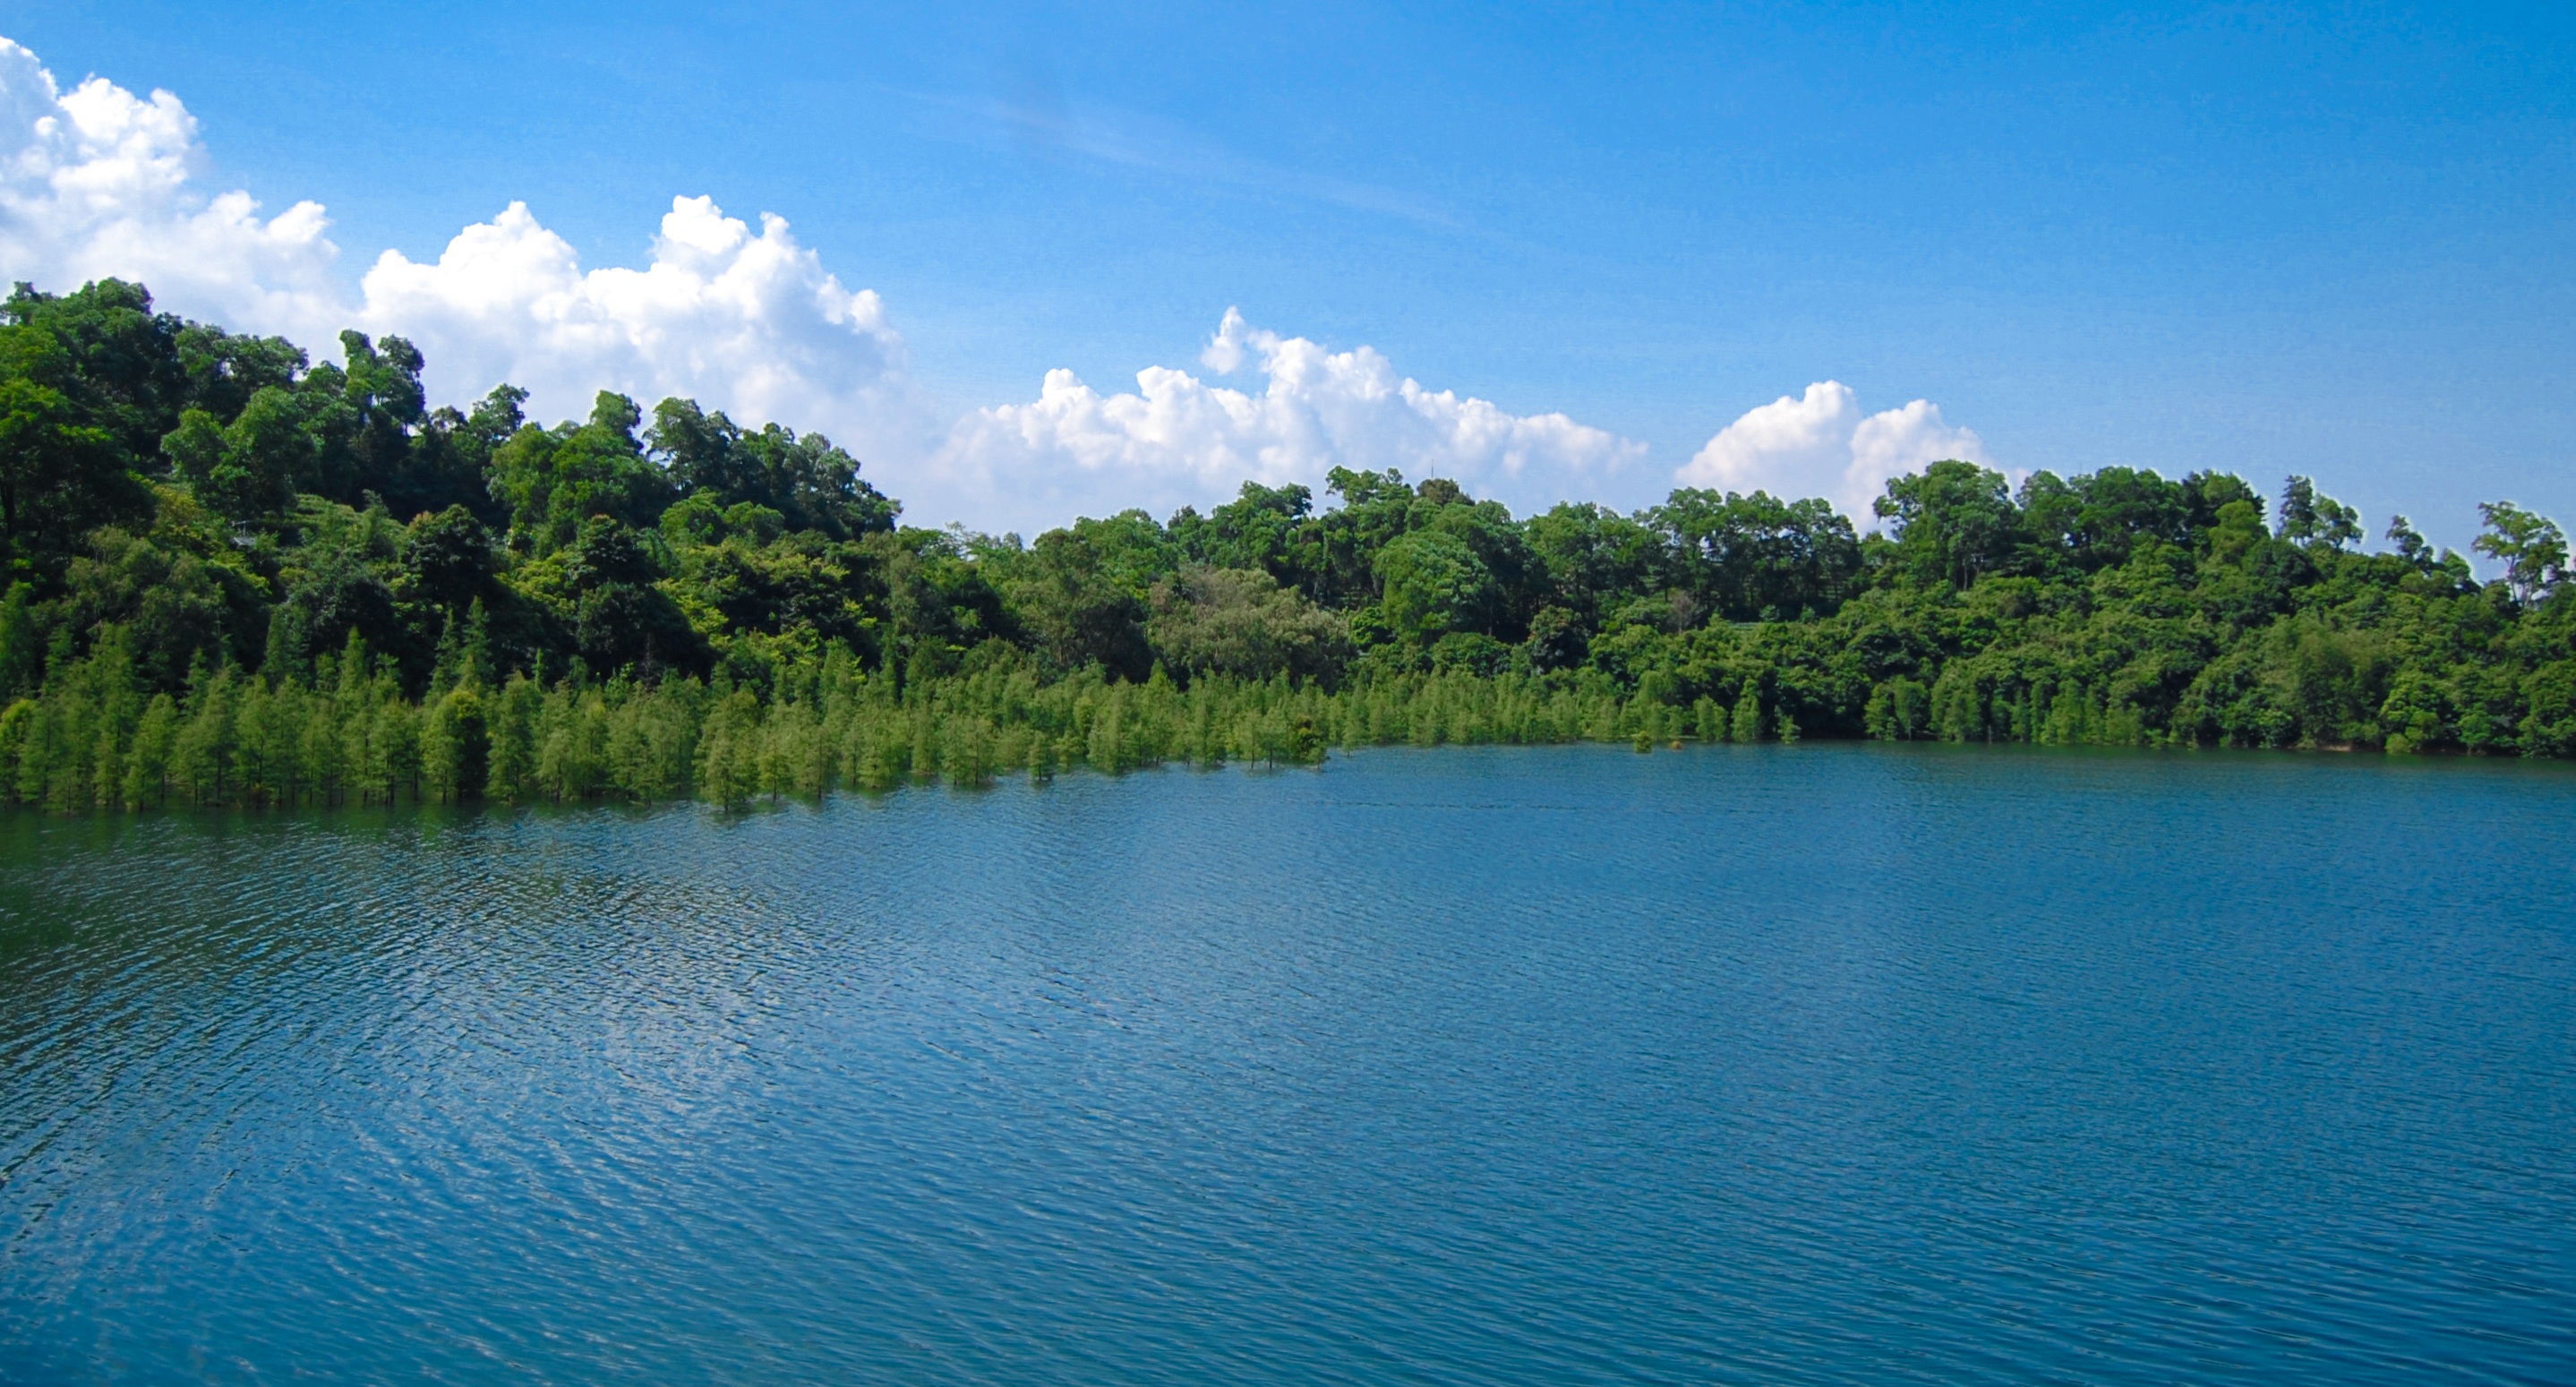
landscape, lake, pond, reflection, lagoon, reservoir, body of water, woods, habitat, shenzhen, loch, ecosystem, blue sky and white clouds